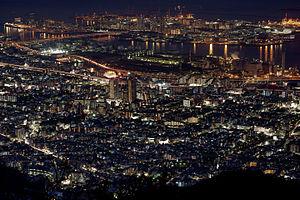
Vue nocturne sur l'île de Rokkō et le quartier de Higashinada-ku, à Kōbe (Japon), prise depuis le mont Maya. 日本語: 掬星台から眺める神戸の夜景.
Kikuseidai est un point de vue panoramique non loin du sommet du mont Maya dans l'arrondissement de Nada à Kobe au Japon. C'est l'un des trois plus beaux paysages de nuit du Japon. On le surnomme la vue nocturne à 10 millions de $